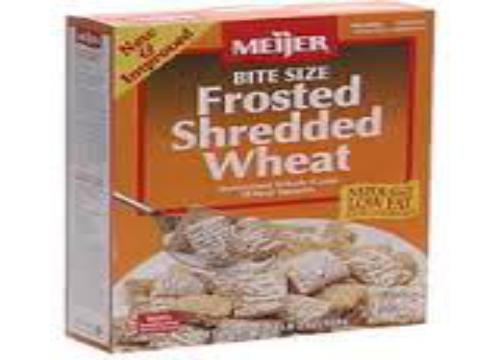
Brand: Frosted Shredded Wheat
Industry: Food